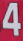
Number: 4